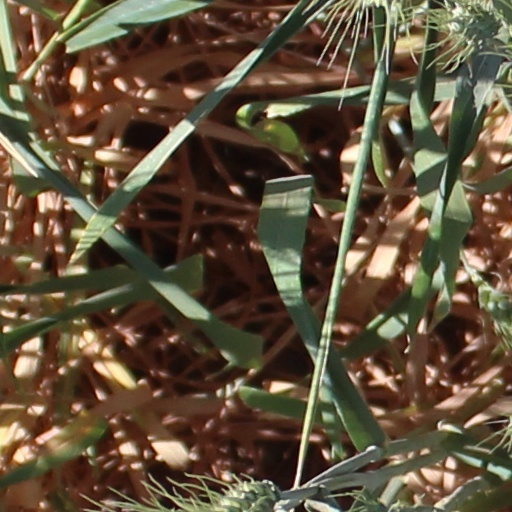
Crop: wheat